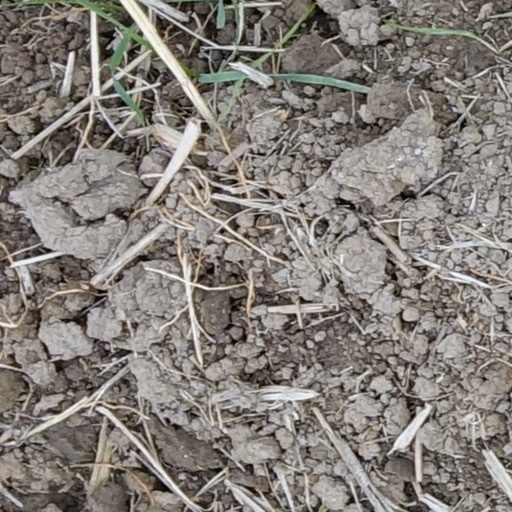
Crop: wheat